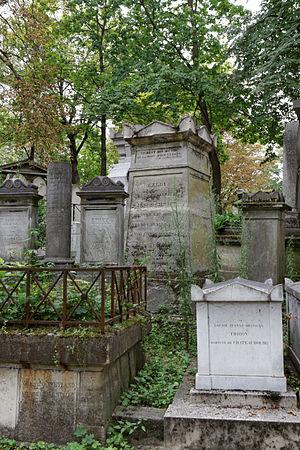
Sépulture du pasteur Jacques Antoine Rabaut-Pommier (1744-1820). Selon Moiroux, Jean-Paul Rabaut de Saint-Étienne y serait également enterré. Mais il est peu probable puisque les corps des personnes guillotinées n'étaient pas rendus à la famille.
Jacques Antoine Rabaut dit Rabaut-Pommier, né à Nîmes le 24 octobre 1744, mort à Paris le 16 mars 1820, est pasteur à Marseille puis à Montpellier jusqu’en 1792. De 1792 à 1801, il s’engagea dans la vie politique ; il sera membre de la Convention et député au Conseil des Anciens. En 1803, il renoue avec sa vocation pastorale et devient l’un des trois premiers pasteurs de l’Église réformée de Paris. En 1816, il est condamné à l’exil pour régicide par la Restauration ; il bénéficia finalement d’une amnistie. Passionné de médecine, il milita en faveur de la vaccination.